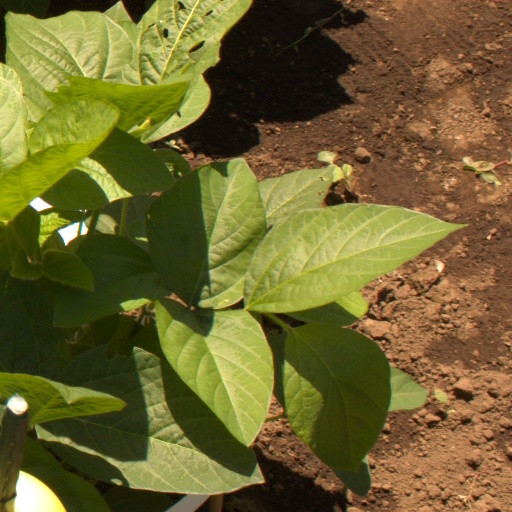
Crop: soybean